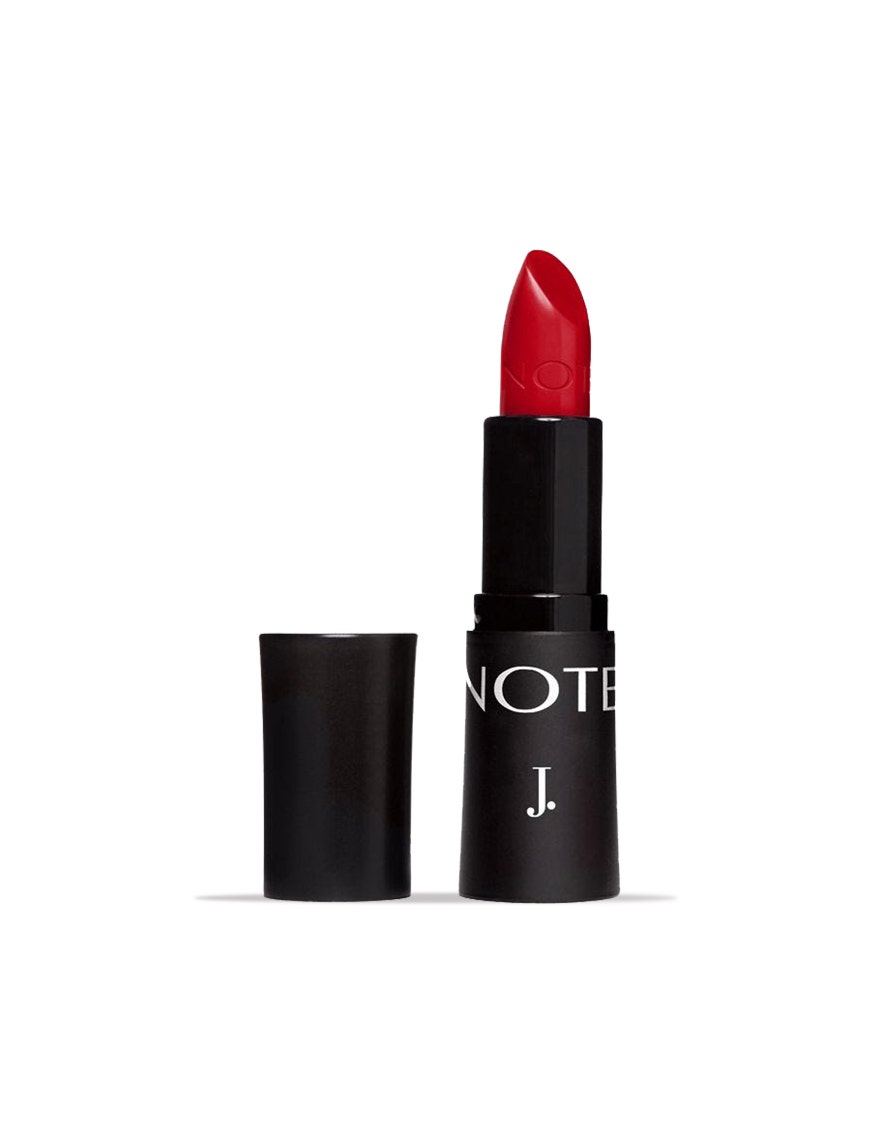
red note lipstick